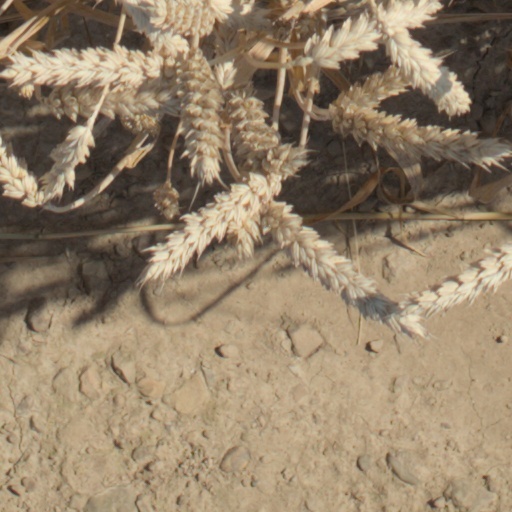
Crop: wheat